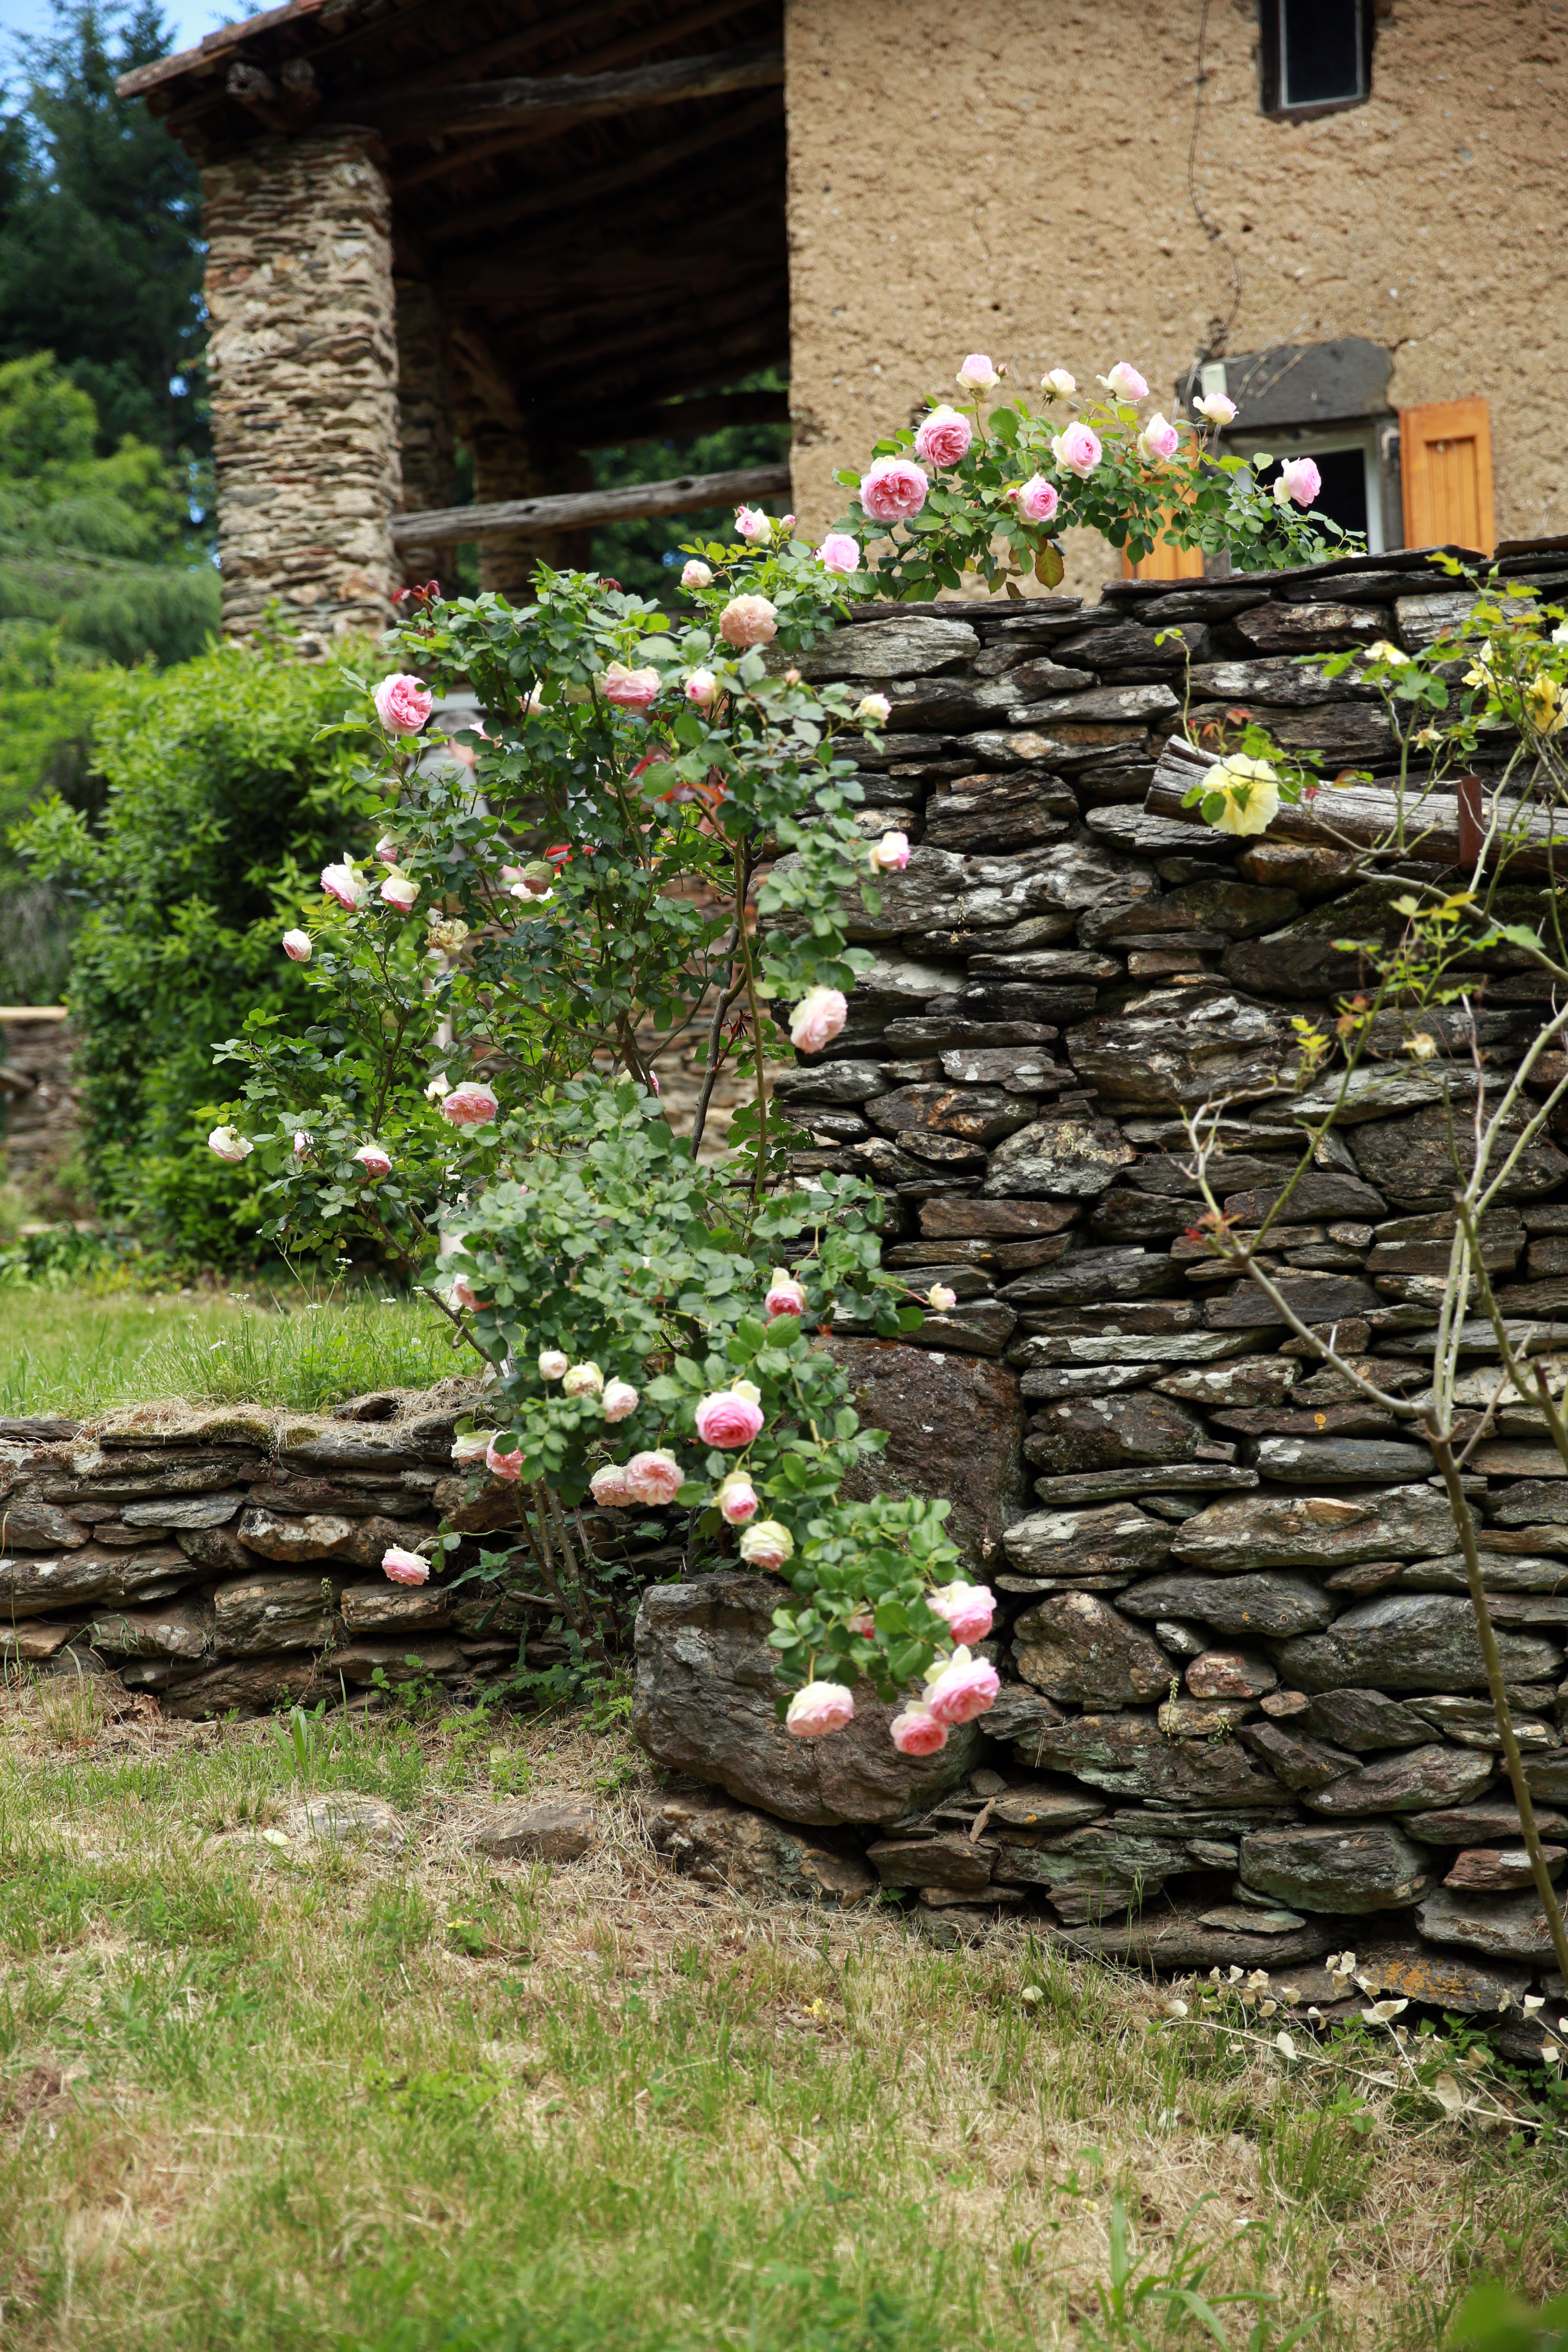
lawn, prairie, flower, wall, walkway, france, europe, cottage, canon, backyard, botany, garden, flora, roses, terrasse, hiver, landscaping, courtyard, maison, culture, printemps, southfrance, sdfrankreich, zuidfrankrijk, languedocroussillon, muret, cevennes, lozre, rosier, clde, terrainschisteux, yard, outdoor structure